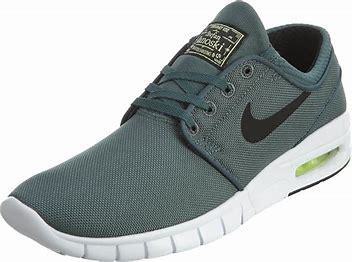
Brand: Nike
Model: SB Stefan Janoski Max